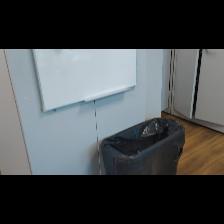
Label: NonHuman